William Williams (bishop)

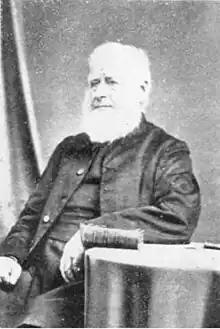
Bishop William Williams

:"To be distinguished from William Williams (missionary) (1859–1892) in Khasi Hills India"